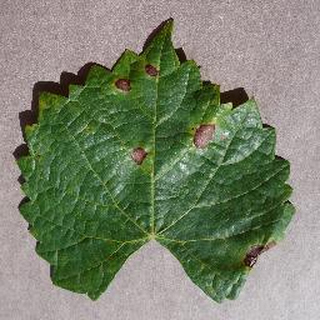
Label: grape_black_rot